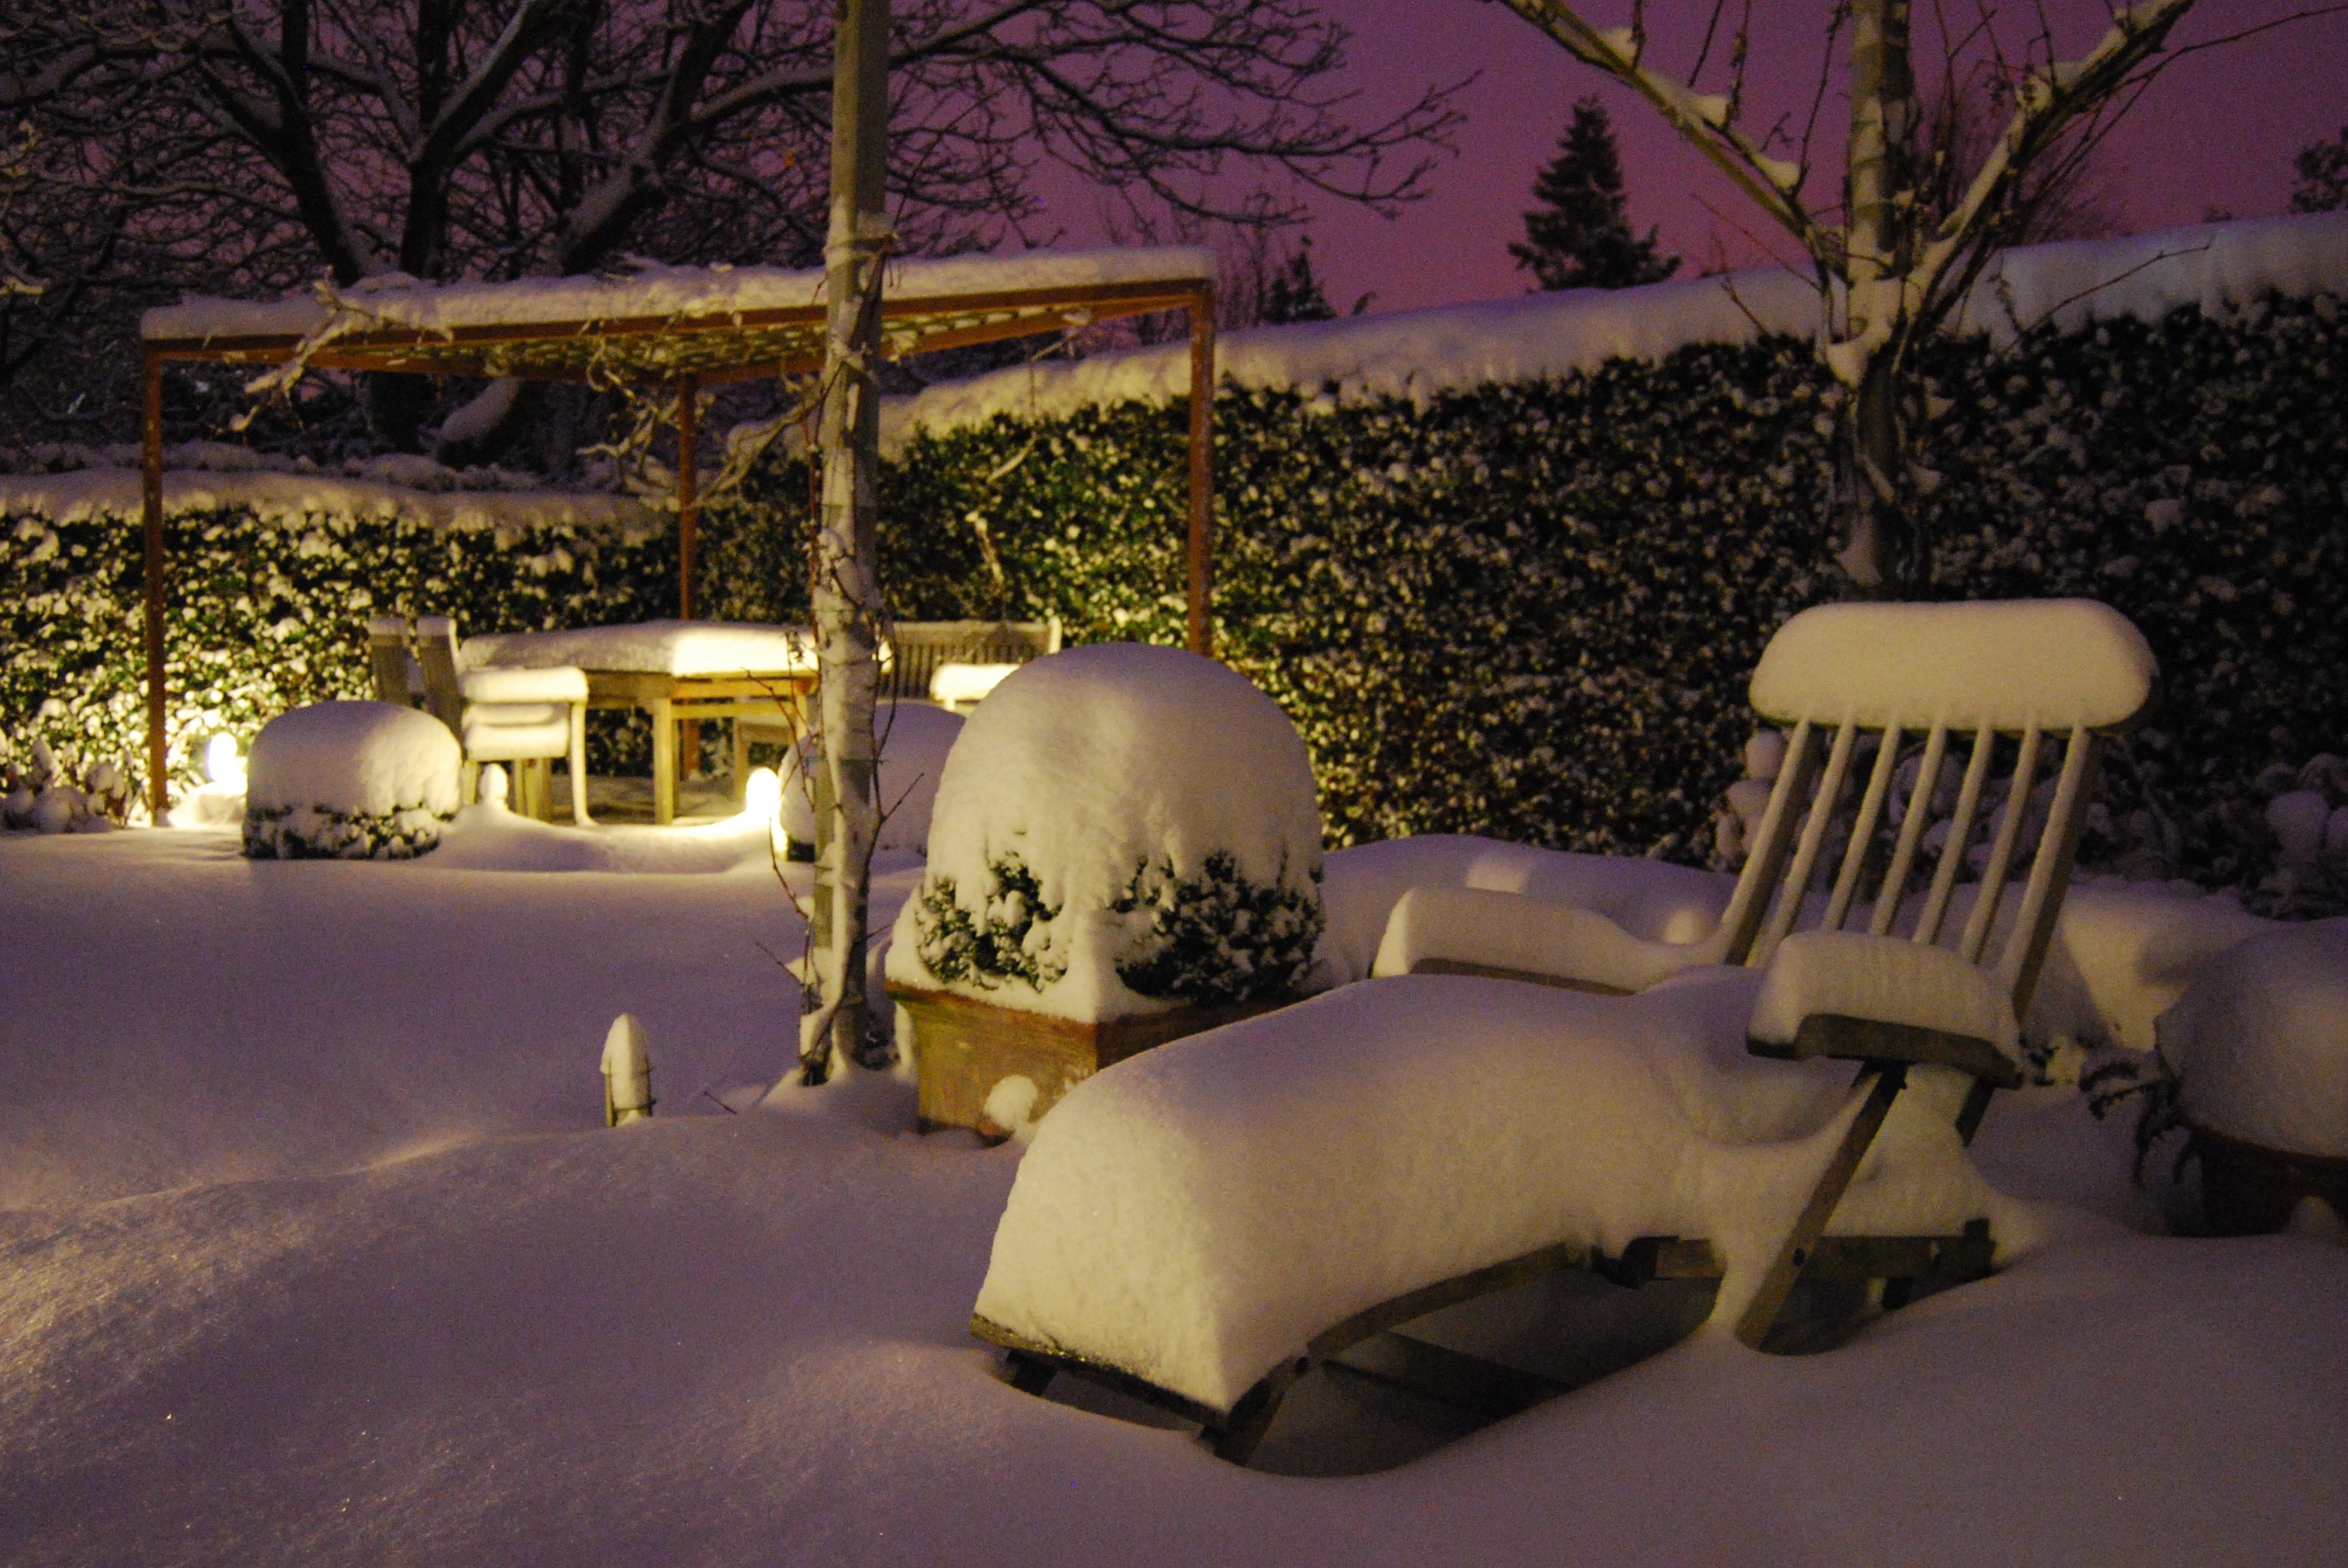
nature, snow, cosy, furniture, garden, lighting, terrace